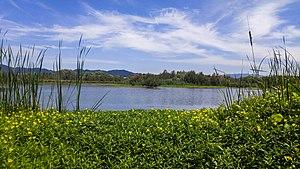
La wilaya de Jijel, en berbère : Tawilayt n Ighil Gili / en tifinagh : ⵜⴰⵡⵉⵍⴰⵢⵜ ⵏ ⵉⵖⵉⵍ ⴳⵉⵍⵉ; en arabe : ولاية جيجل est une wilaya cotière située au nord-est de l'Algérie dans la région de la Petite Kabylie et dont le chef-lieu est la ville éponyme de Jijel.
Kheiri Oued Adjoul est une commune de la wilaya de Jijel, Algérie. Elle se situe sur la côte méditerranéenne au nord-est de la wilaya.